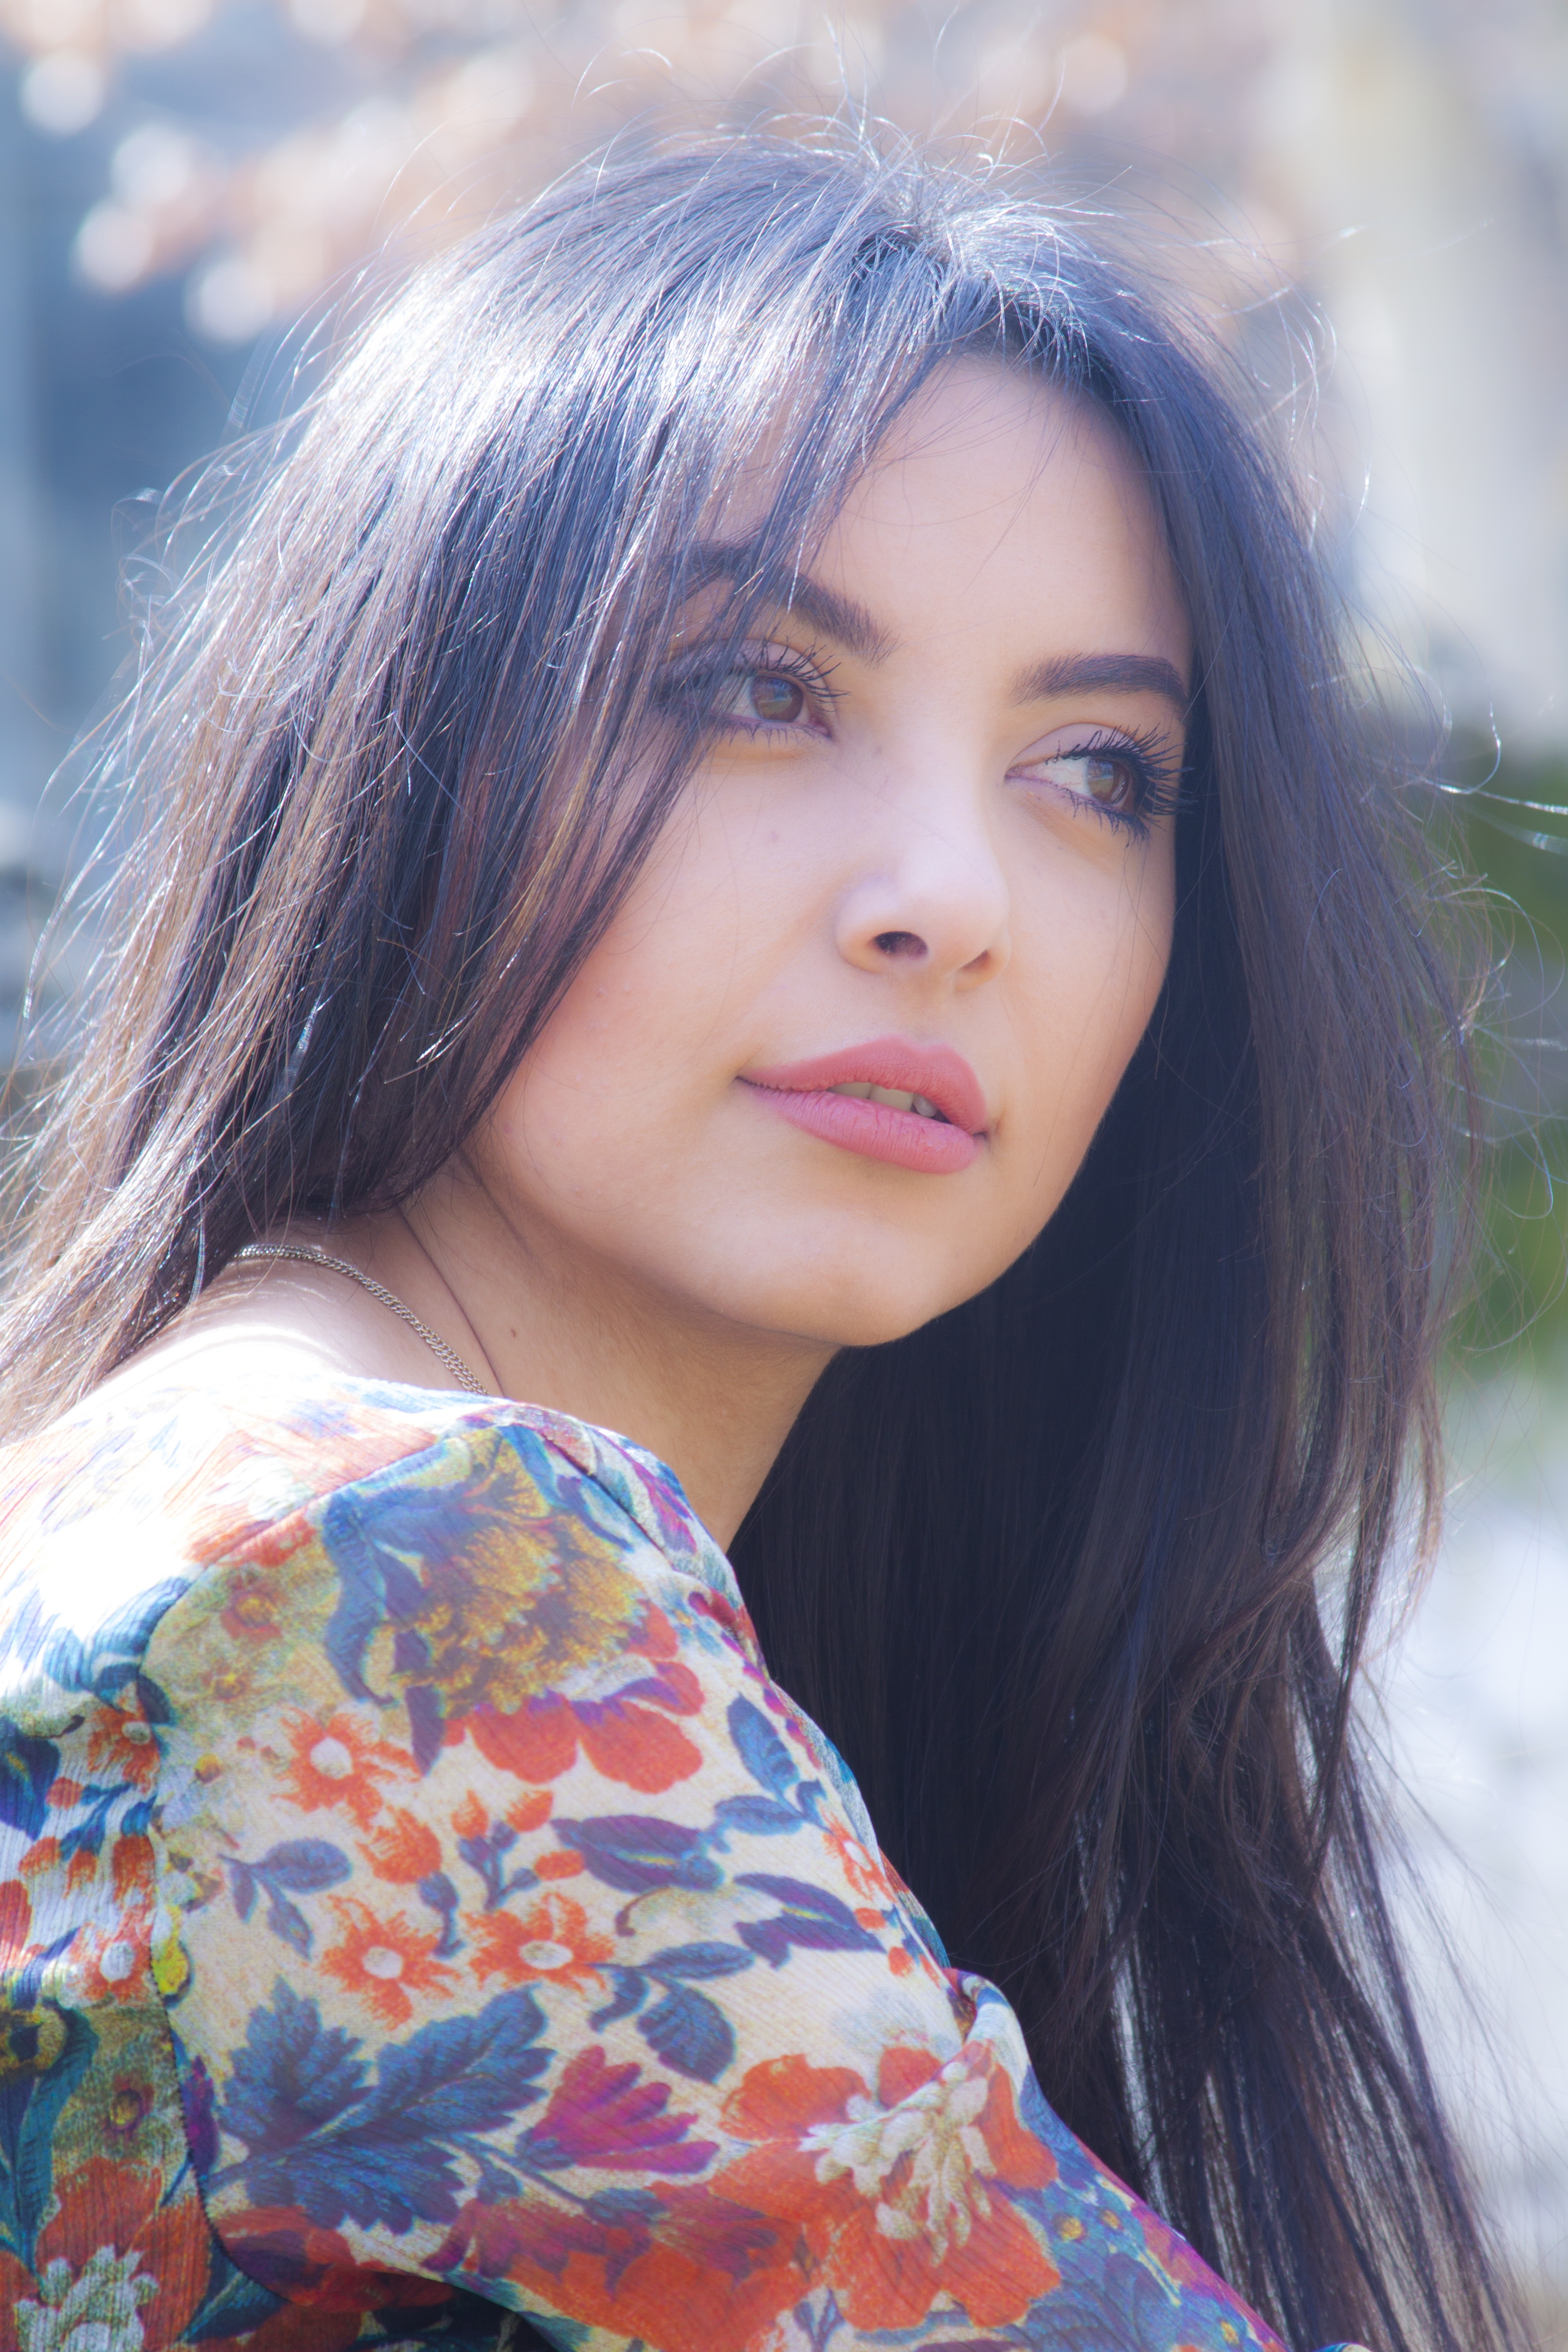
nature, person, girl, woman, hair, photography, portrait, model, color, blue, lady, facial expression, hairstyle, smile, blue sky, long hair, black hair, outdoors, face, dress, eye, photograph, skin, beauty, beautiful, photo shoot, brown hair, portrait photography